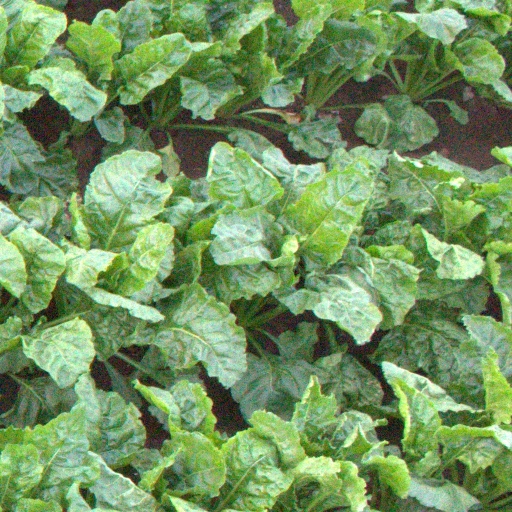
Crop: sugar beet